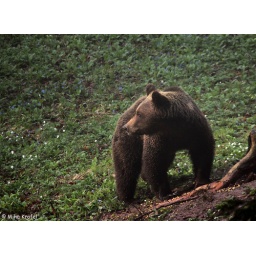
European brown bear Ursus arctos in Northern Dinaric Mts Slovenia